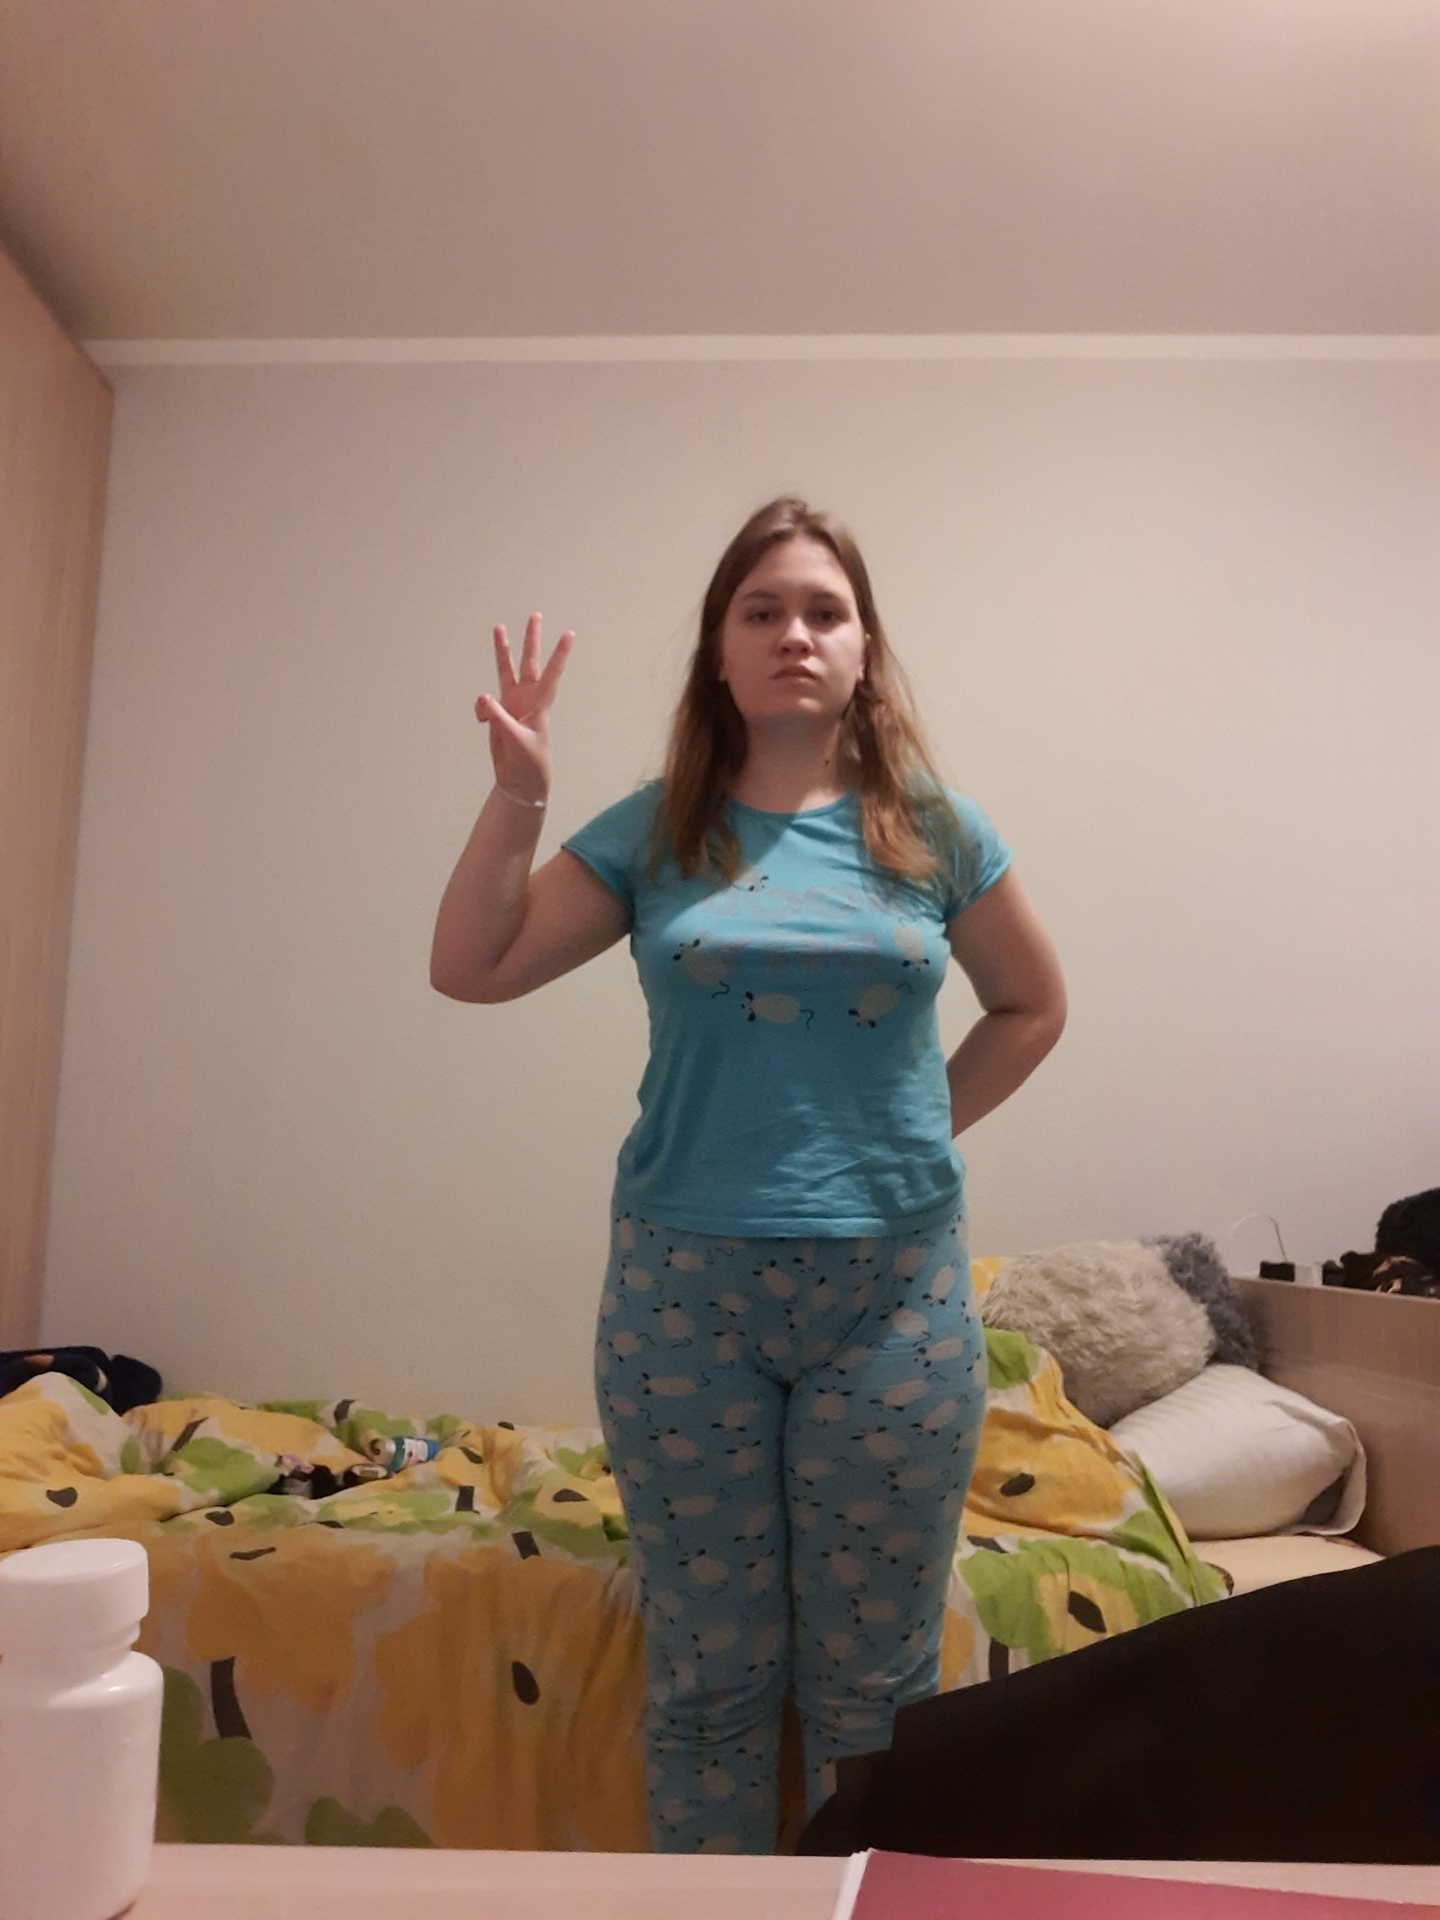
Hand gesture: three